Sutton Coldfield railway station

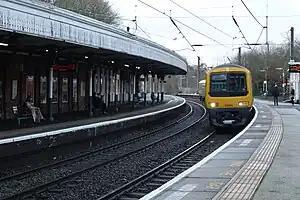
A train entering the station in 2024.

Sutton Coldfield is the main railway station for the town of Sutton Coldfield, in Birmingham, West Midlands, England. It is a stop on the Cross-City Line between / and ; it is located north-east of .